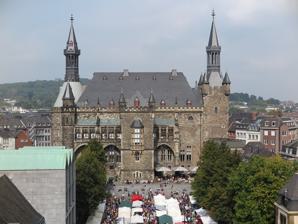
Building: Aachen Town Hall
Country: Belgium
Year built: 1349
Town hall in Aachen, Germany Aachen Town Hall seen from the cathedral Aachen Town Hall ( German : Aachener Rathaus ) is a landmark of cultural significance located in the Altstadt of Aachen , Germany . It was built in the Gothic style in the first half of the 14th century. History Drawing by Albrecht Dürer in 1520 Engraving by Matthäus Merian in 1647 Aachen Town Hall was built in the first half of the 14th century under the leadership of the mayor Gerhard Chorus (1285 – 1367). The new hall also hosted the traditional coronation feast that was part of the coronation ceremony of the Holy Roman Empire . Before that, the coronation was held at the nearby mid-13th century Grashaus which is one of the city’s oldest still-standing buildings nowadays. Construction began in 1330 on top of the foundation walls of the Aula Regia , part of the derelict Palace of Aachen , built during the Carolingian dynasty. Dating from the time of Charlemagne , the Granus Tower and masonry from that era were incorporated into the south side of the building.[1] The structure was completed in 1349, and while the town hall served as the administrative center of the city, part of the city’s munitions and weaponry was housed in the Granus Tower, which also served as a prison for some time. Three Kings relief Torsos of the Three Kings relief , from the 14th century Since 1380, the entrance of "Emperor's stairs" (Kaisertreppe), which connected the subterranean levels to the Coronation Hall, was adorned by the limestone relief of the Three Kings and a depiction of the Adoration of the Magi . Four limestone blocks formed the relief, with one serving for each king, and the last depicting Mary and Jesus . In 1798, during the French period , the relief was partially destroyed, and the remaining pieces were left as they were above the entrance to the main guard station. The medieval artwork was then replaced by Gottfried Götting with a replica in 1879. Before World War II , it was then transferred to the local museum ( Heimatmuseum ) in Aachen and disappeared during the war time. Baroque The baroque city hall and the Aachen market, steel engraving by Henry Winkles around 1840 During the Great Fire of Aachen in 1656, portions of the roof and towers burned. The destroyed elements were then replaced in a baroque style. From 1727 to 1732 the Chief Architect of Aachen, Johann Joseph Couven , led a fundamental baroque remodeling of the structure, especially of the front façade and entry steps. The gothic figures and muntin adorning the windows were removed, and even the interior was remodeled in the baroque style. Today, the sitting room and the "White Hall" both still convey this change in style. Characteristic of the time period, the wood paneling of the White Hall is in the style of Aachen- Liège baroque master Jacques de Reux, while the wall painting comes from master painter Johann Chrysant Bollenrath. This hall was originally for a panel of jurists who controlled the quality of cloth produced in Aachen, but the space would later serve as the main office for the mayor of Aachen. At the treaty signing ceremony that ended the War of Austrian Succession in 1748, the "Peace Hall" was set up but was not used because of a dispute between the envoys. As a compensation, the city obtained portraits of the envoys, which are present in the various spaces of the City Hall. 19th century Since the end of the imperial city era and the Napoleonic occupation of the area, the structural condition of the City Hall was neglected and the building was seen to be falling apart by 1840. Under the guidance and patronage of the 19th century Chief Architect Friedrich Joseph Ark, the building was rebuilt in a neogothic style preserving its original Gothic elements. The side of the City Hall that faced the Market was adorned with statues of 50 kings, as well as symbols of art, science, and Christianity. The Coronation Hall was also restored and a new entrance was constructed. In addition, the painter Alfred Rethel had the task to embellish the room with a large series of frescoes. Begun in 1847 and completed by his student in 1861, the frescoes eventually depicted legends from the life of Charlemagne. After the destruction of similar artwork at the Neues Museum in Berlin , this painting is one of the most important testimonies to the late romantic style in Germany. City hall fire, 1883 Seventeen years after the fire of 1883 Starting from a fire in the Johann Peter Joseph Monheim Drug and Material Warehouse at 26 Antonius Street ( Antoniusstraße ), flames first spread when cinder from the roof landed on the Granus Tower and set it ablaze. Within four hours the roof and both towers of the City Hall were aflame, as were a large number of surrounding houses on the south side of the Market. Within City Hall, the Coronation Hall with its frescoes by Alfred Rethel , as well as the building's first floor, was spared. In the time immediately following the fire, its roof and towers were kept erect through makeshift structures of support. On 1 November 1884, the city of Aachen started a contest among German architects for the purpose of rebuilding the City Hall. Out the 13 submitted draft designs, the first prize went to Aachen architect Georg Frentzen, who in 1891 was commissioned to rebuild the building and its towers. The restoration of the inner rooms was performed under the leadership of Joseph Laurent. In 1895, the sculptures depicting the Knight Gerhard Chorus and Johann von Punt (Aachen's mayor from 1372 to 1385) were reinstalled in the bay windows on the back side of City Hall while the eight shields depicting the coat of arms of medieval nobility (Margarten, Berensberg, Roide, Hasselholz, Surse, Wilde, Joh Chorus, and Zevel) were remade in the spandrels . The work was accomplished by Karl Krauß. The restoration took 18 years to complete (finished in 1902) after the unveiling of the Rathaus took place with the presence of Kaiser Wilhelm II , Emperor of Germany, on 19 June 1902. 20th century Devastation of the interior of the city hall after its storming by separatists on 21 October 1923 Aachen’s city hall survived World War I without sustaining damage, but during the civil unrest in the Rhenish Republic period, the City Hall was stormed by a group of separatists who caused serious damage both to its interior and exterior. During the World War II , Aachen City Hall was heavily damaged by bombing raids, especially those occurring on 14 July 1943 and 11 April 1944. On 14 July 1943, the roof of the building and both towers burned, and afterwards the structure retained a distinctive shape due to the heat that twisted the steel skeletons inside the tower caps. The Coronation Hall was also heavily damaged and the north facing wall was moved in places up to 30 centimeters vertically. The imminent threat of collapse was staved off through the use of emergency beams that held the structure in place.  Because of rain penetrating the interior of the building as well its frescoes were severely affected. Five of the eight frescoes were removed by Franz Stiewi and stored at the Suermondt-Ludwig-Museum . In 1945, the architect Otto Gruber and the engineer Richard Stumpf prepared a report on the structural integrity of the building. With the help of Professor Josef Pirlet, the dilapidated north façade was reinforced with steel and tension bars, and in 1946, the building’s roof was repaired by using makeshift sheets of zinc. After structural analysis was conducted and the foreground reinforced, the replacement of the north façade took place (since almost all of the arches there were broken). The arches on the ground floor were again closed for repairs in 1950, and the reconstruction of the Emperor Hall was largely completed by 1953, with the configuration of the room following in the next few years. The question of how the tower caps should be rebuilt remained at the heart of a controversial discussion. In 1966 Professor Wilhelm K. Fischer, who greatly contributed to the reconstruction of Aachen, wrote a draft for the towers’ design. The students from RWTH Aachen University also took part in the debate, submitting 24 designs for consideration. In 1968 eight additional expert designs were submitted to a working group whose mission was to rebuild the towers and, after discussing several modern samples, the group agreed on a design proposed by the conservation-restoration expert Leo Hugot, who insisted on the historical image of the towers. The tower caps were finally finished in 1978. Present Replicas of the Imperial Regalia Nowadays, the replicas of the Imperial Regalia from the Viennese Imperial Treasury are located in the city hall. The replicas were made around 1915 by order of Emperor Wilhelm II for an exhibition to commemorate 31 coronations that took place in Aachen between 813 and 1531. The replicas include the copy of the Vienna Coronation Gospels , the Sabre of Charlemagne , the Imperial Crown of Otto I , and the Imperial Orb . Since 2009, Aachen City Hall has been a part of the Route Charlemagne , a tour program by which historical sights of Aachen are presented to visitors. At the city hall, a museum exhibition explains the history and art of the building and gives a sense of the historical coronation banquets that took place in the past. Among the replicas, the tourists can also discover the portrait of Napoleon from 1807 by Louis-André-Gabriel Bouchet and one of his wife Joséphine from 1805 by Robert Lefèvre .  The city hall is still the residence of the mayor of Aachen and of the city council. The annual Charlemagne Prize is awarded in the City Hall of Aachen. Besides serving administrative purposes over the centuries, today’s Aachen City Hall also houses two museums. The first is the International Newspaper Museum which boasts a collection of over 200,000 newspapers from around the world in various languages. The second museum is dedicated to Charlemagne and his era – offering visitors a deep dive into life during this significant period in European history. References